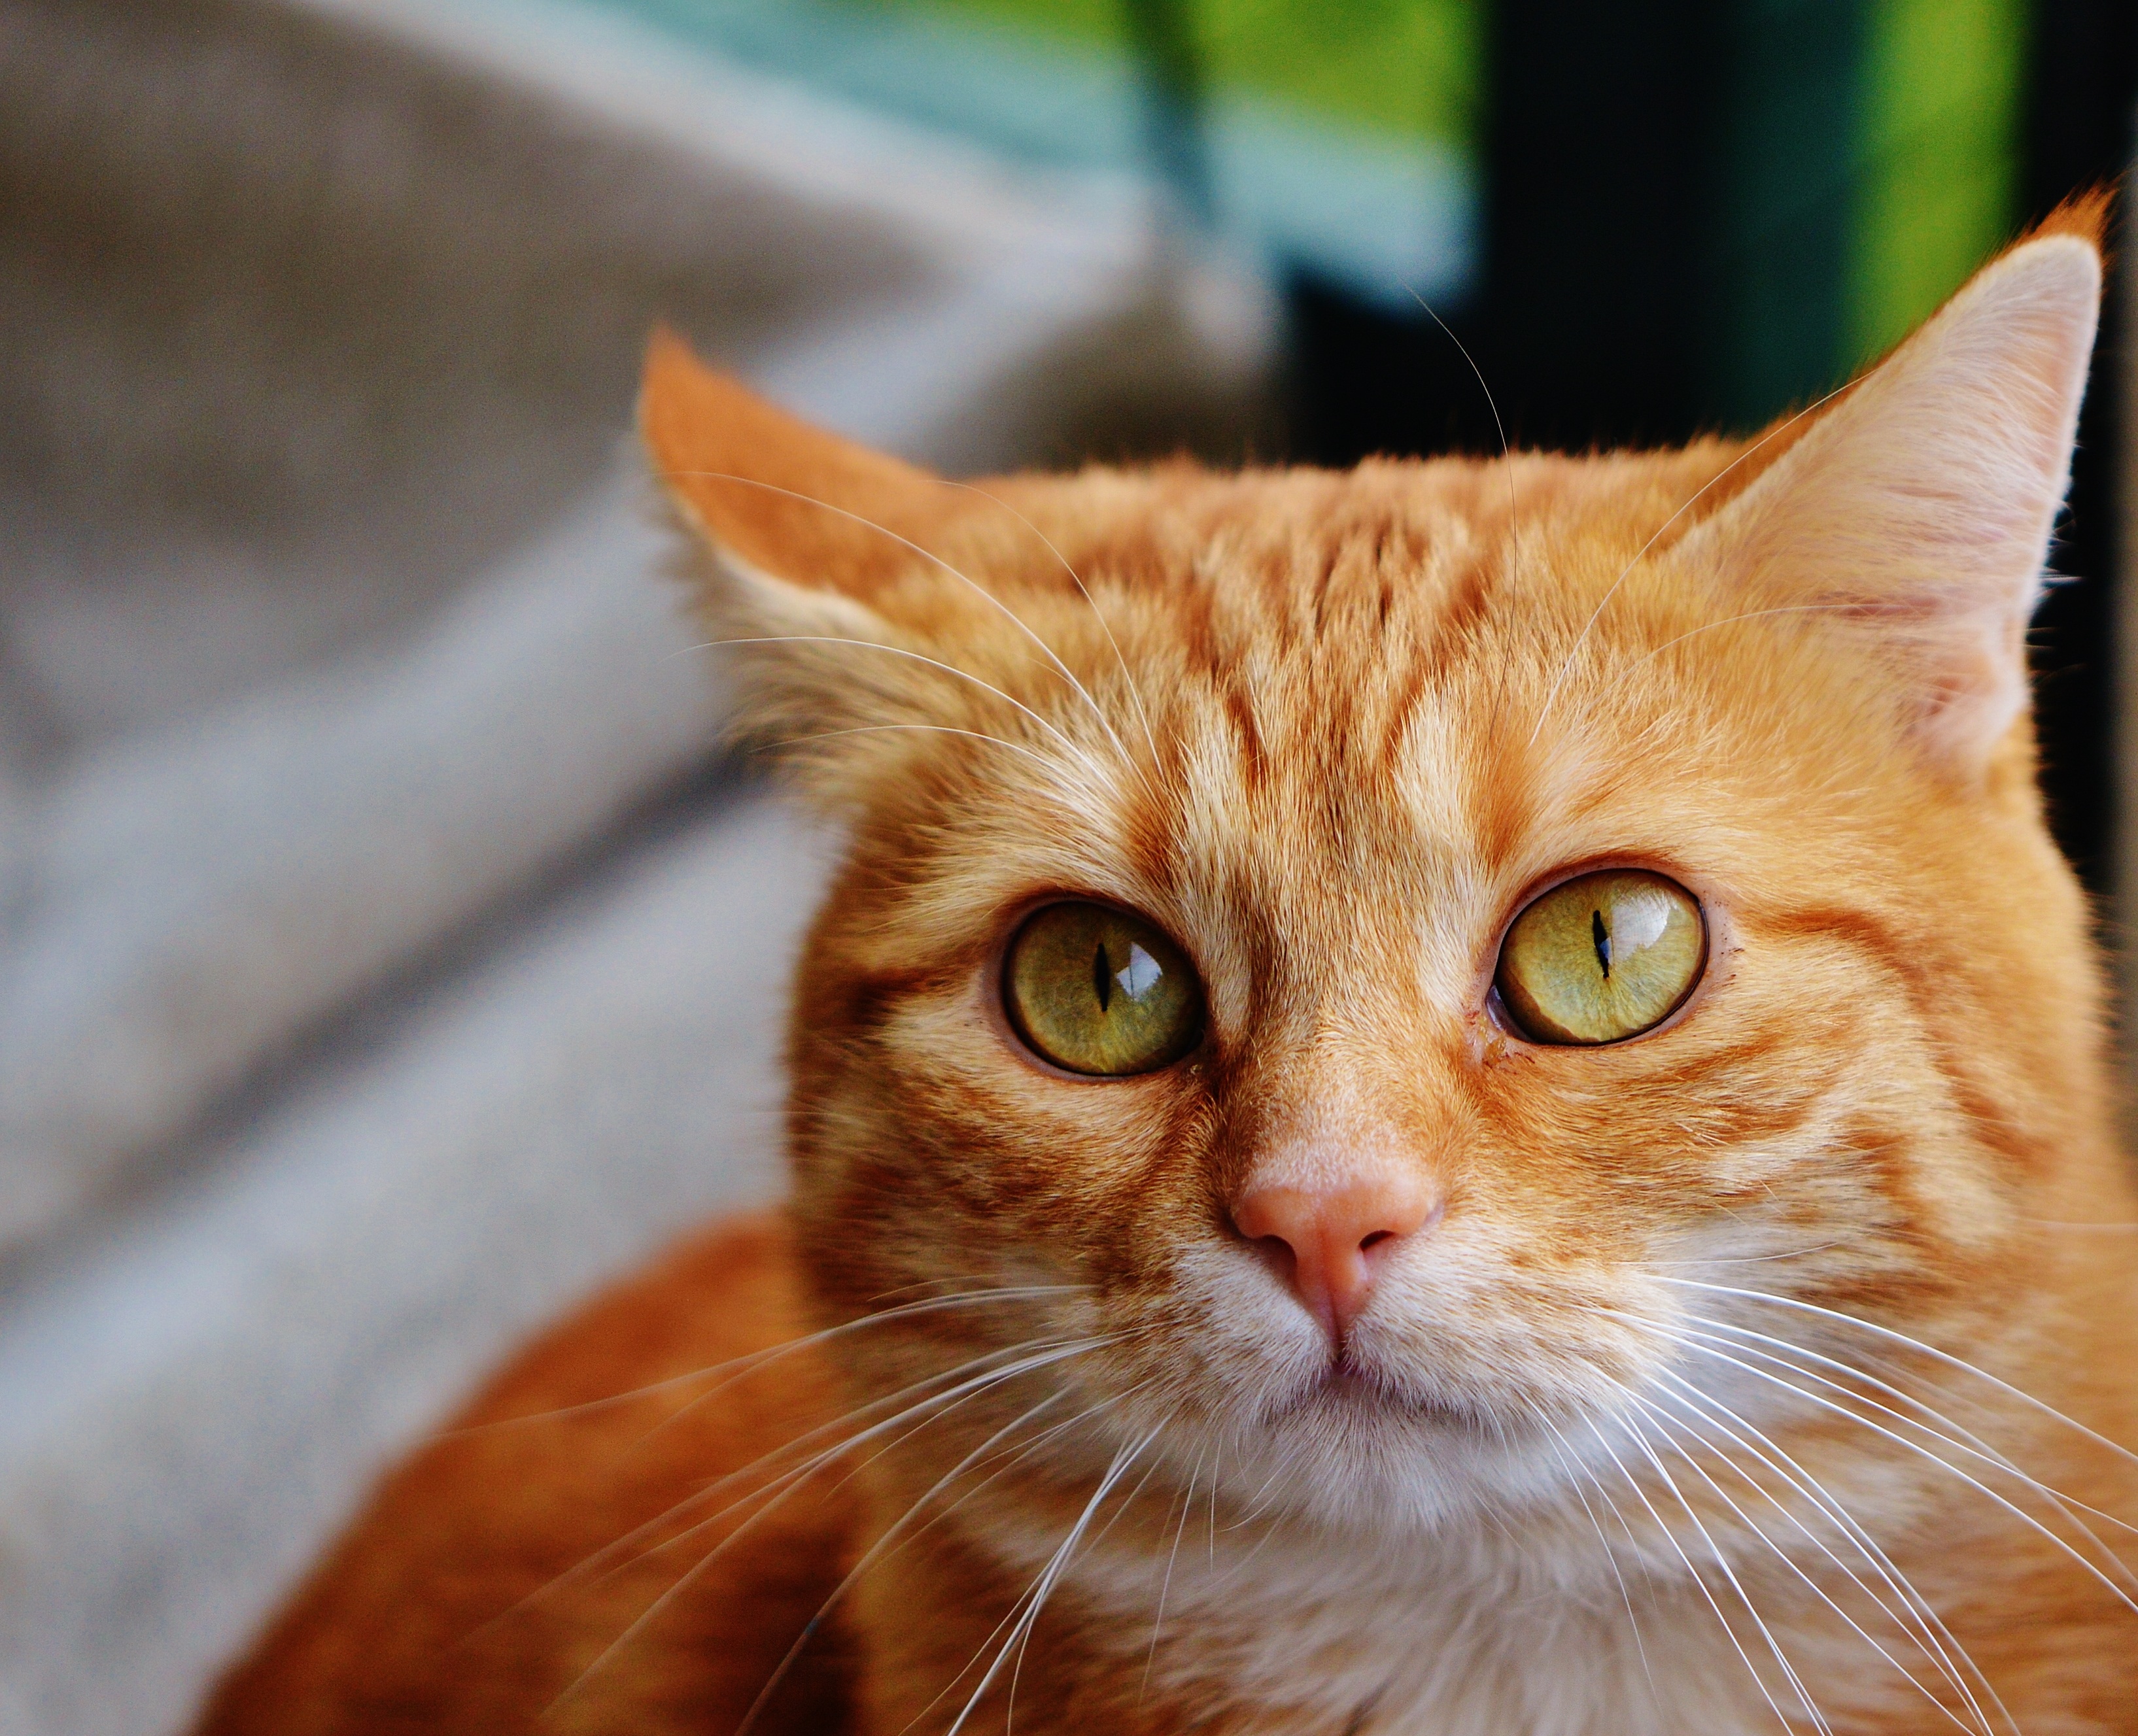
sweet, animal, cute, pet, fur, red, kitten, cat, mammal, fauna, playful, close up, nose, whiskers, tiger, adidas, vertebrate, cuddly, animal world, domestic cat, mackerel, cat face, young cat, red mackerel tabby, red cat, tabby cat, small to medium sized cats, cat like mammal, domestic short haired cat, rusty spotted cat